Château de Canon

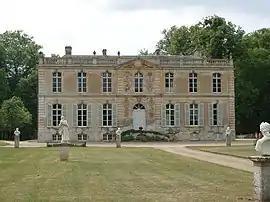
Château de Canon

The Château de Canon is an 18th-century château located in the commune of Mézidon Vallée d'Auge, in Pays d'Auge, in the Calvados "departement", Normandy, France.